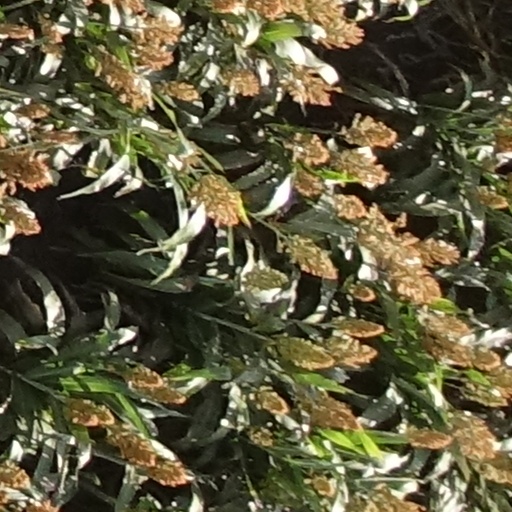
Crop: sorghum